Jaakko Kolmonen

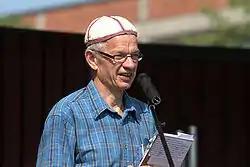
Kolmonen in 2010

Jaakko Kolmonen (May 2, 1941 – September 3, 2016) was a Finnish chef. He worked since 1962 as a cooking teacher in several vocational schools and was known for his many television cooking-themed programs on YLE TV2 such as "Asia on pihvi" (aired 1971–1973) and "Patakakkonen" (first aired in 1977).